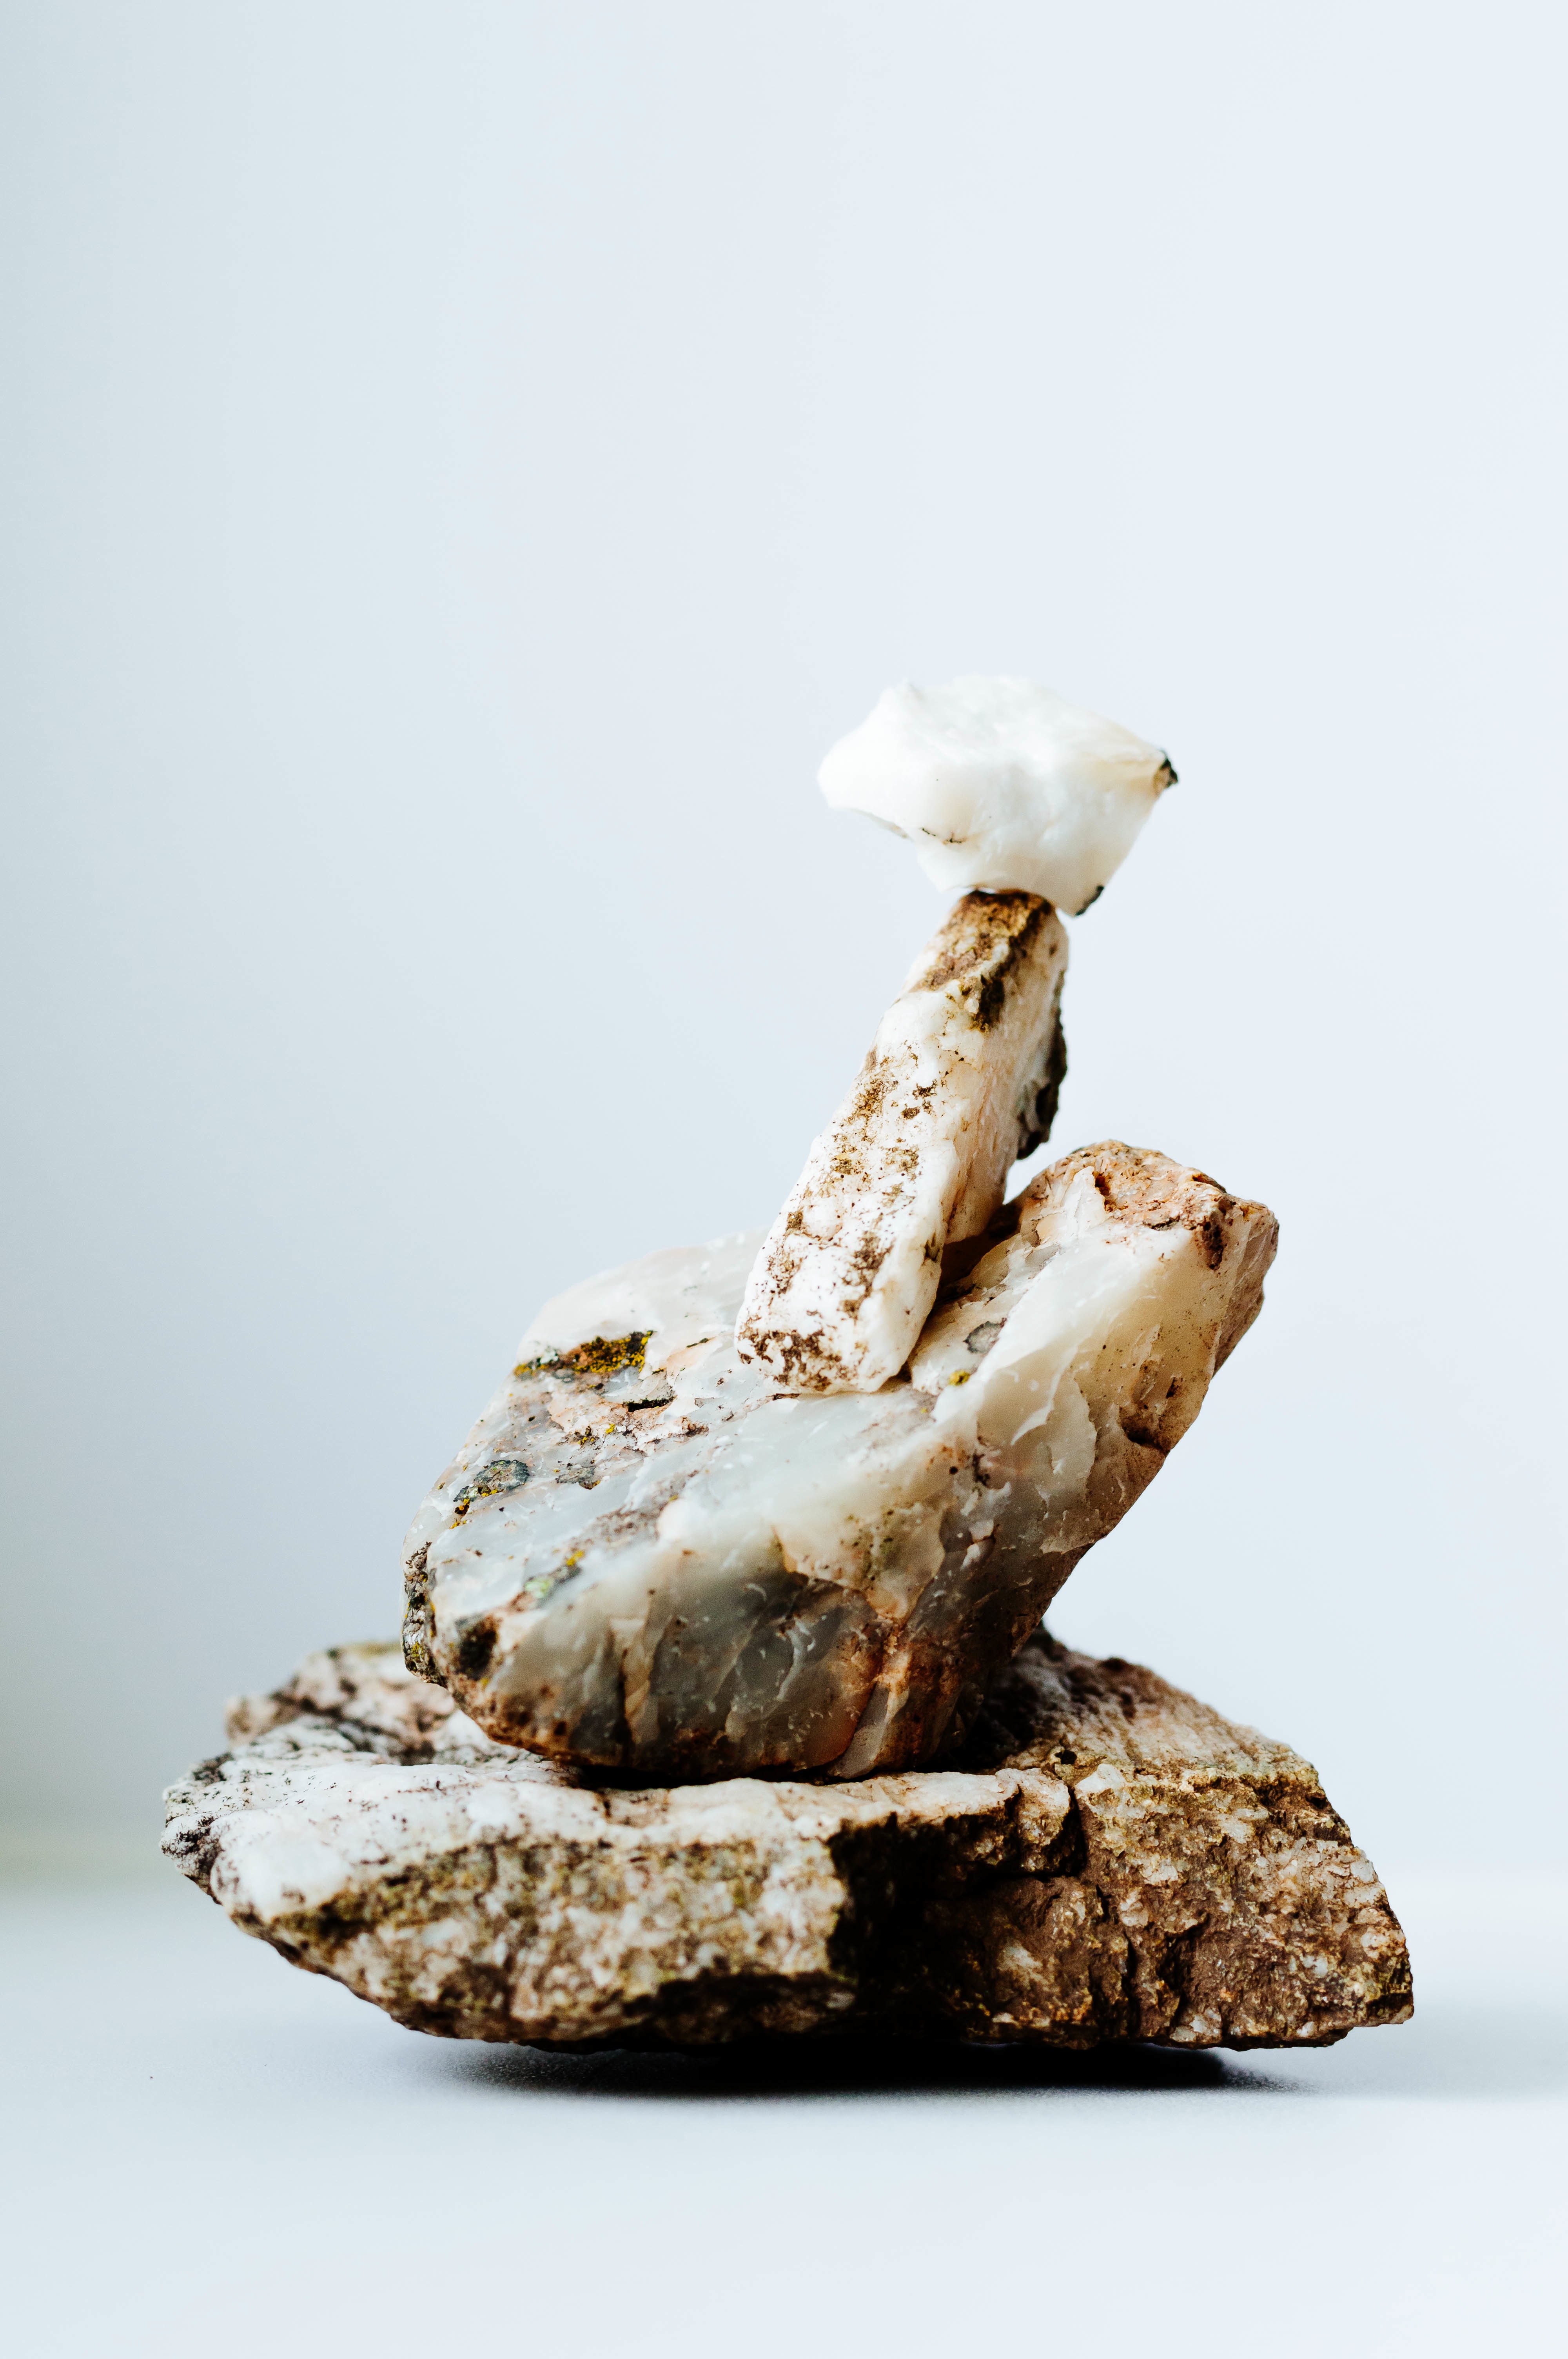
wood, food, produce, material, coconut